Music of the United Kingdom (1990s)

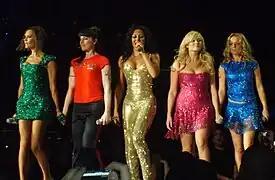
Spice Girls one of the biggest British pop acts of the 1990s. They had a #1 Billboard Hot 100 hit with Wannabe

The success of American boy band New Kids on the Block from about 1989, led to replica acts in the UK, including Nigel Martin-Smith's Take That and East 17, competing with Irish bands Westlife and Boyzone. Soon after, girl groups began to reappear, like the R&B act Eternal, who achieved a string of international hits from 1993. The most successful and influential act of the genre were the Spice Girls, who added well-aimed publicity and the ideology of girl power to their pop careers. They had nine number 1 singles in the UK and US, including "Wannabe", "2 Become 1" and "Spice Up Your Life" from 1996. They were followed by British groups like All Saints, who had five number 1 hits in the UK and two multi-platinum albums. By the end of the century the grip of boy bands on the charts was faltering, but proved the basis for solo careers like that of Robbie Williams, formerly of Take That, who achieved seven Number One singles in the UK between 1998 and 2012.